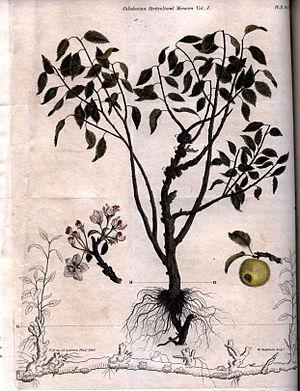
William Miller, né le 28 mai 1796 à Édimbourg et mort le 20 janvier 1882 à Sheffield est un quaker, graveur et aquarelliste écossais.